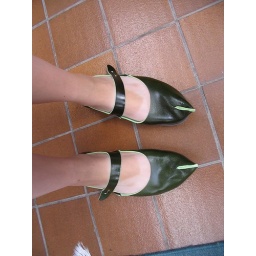
My new green pixie shoes that I bought in Berlin.